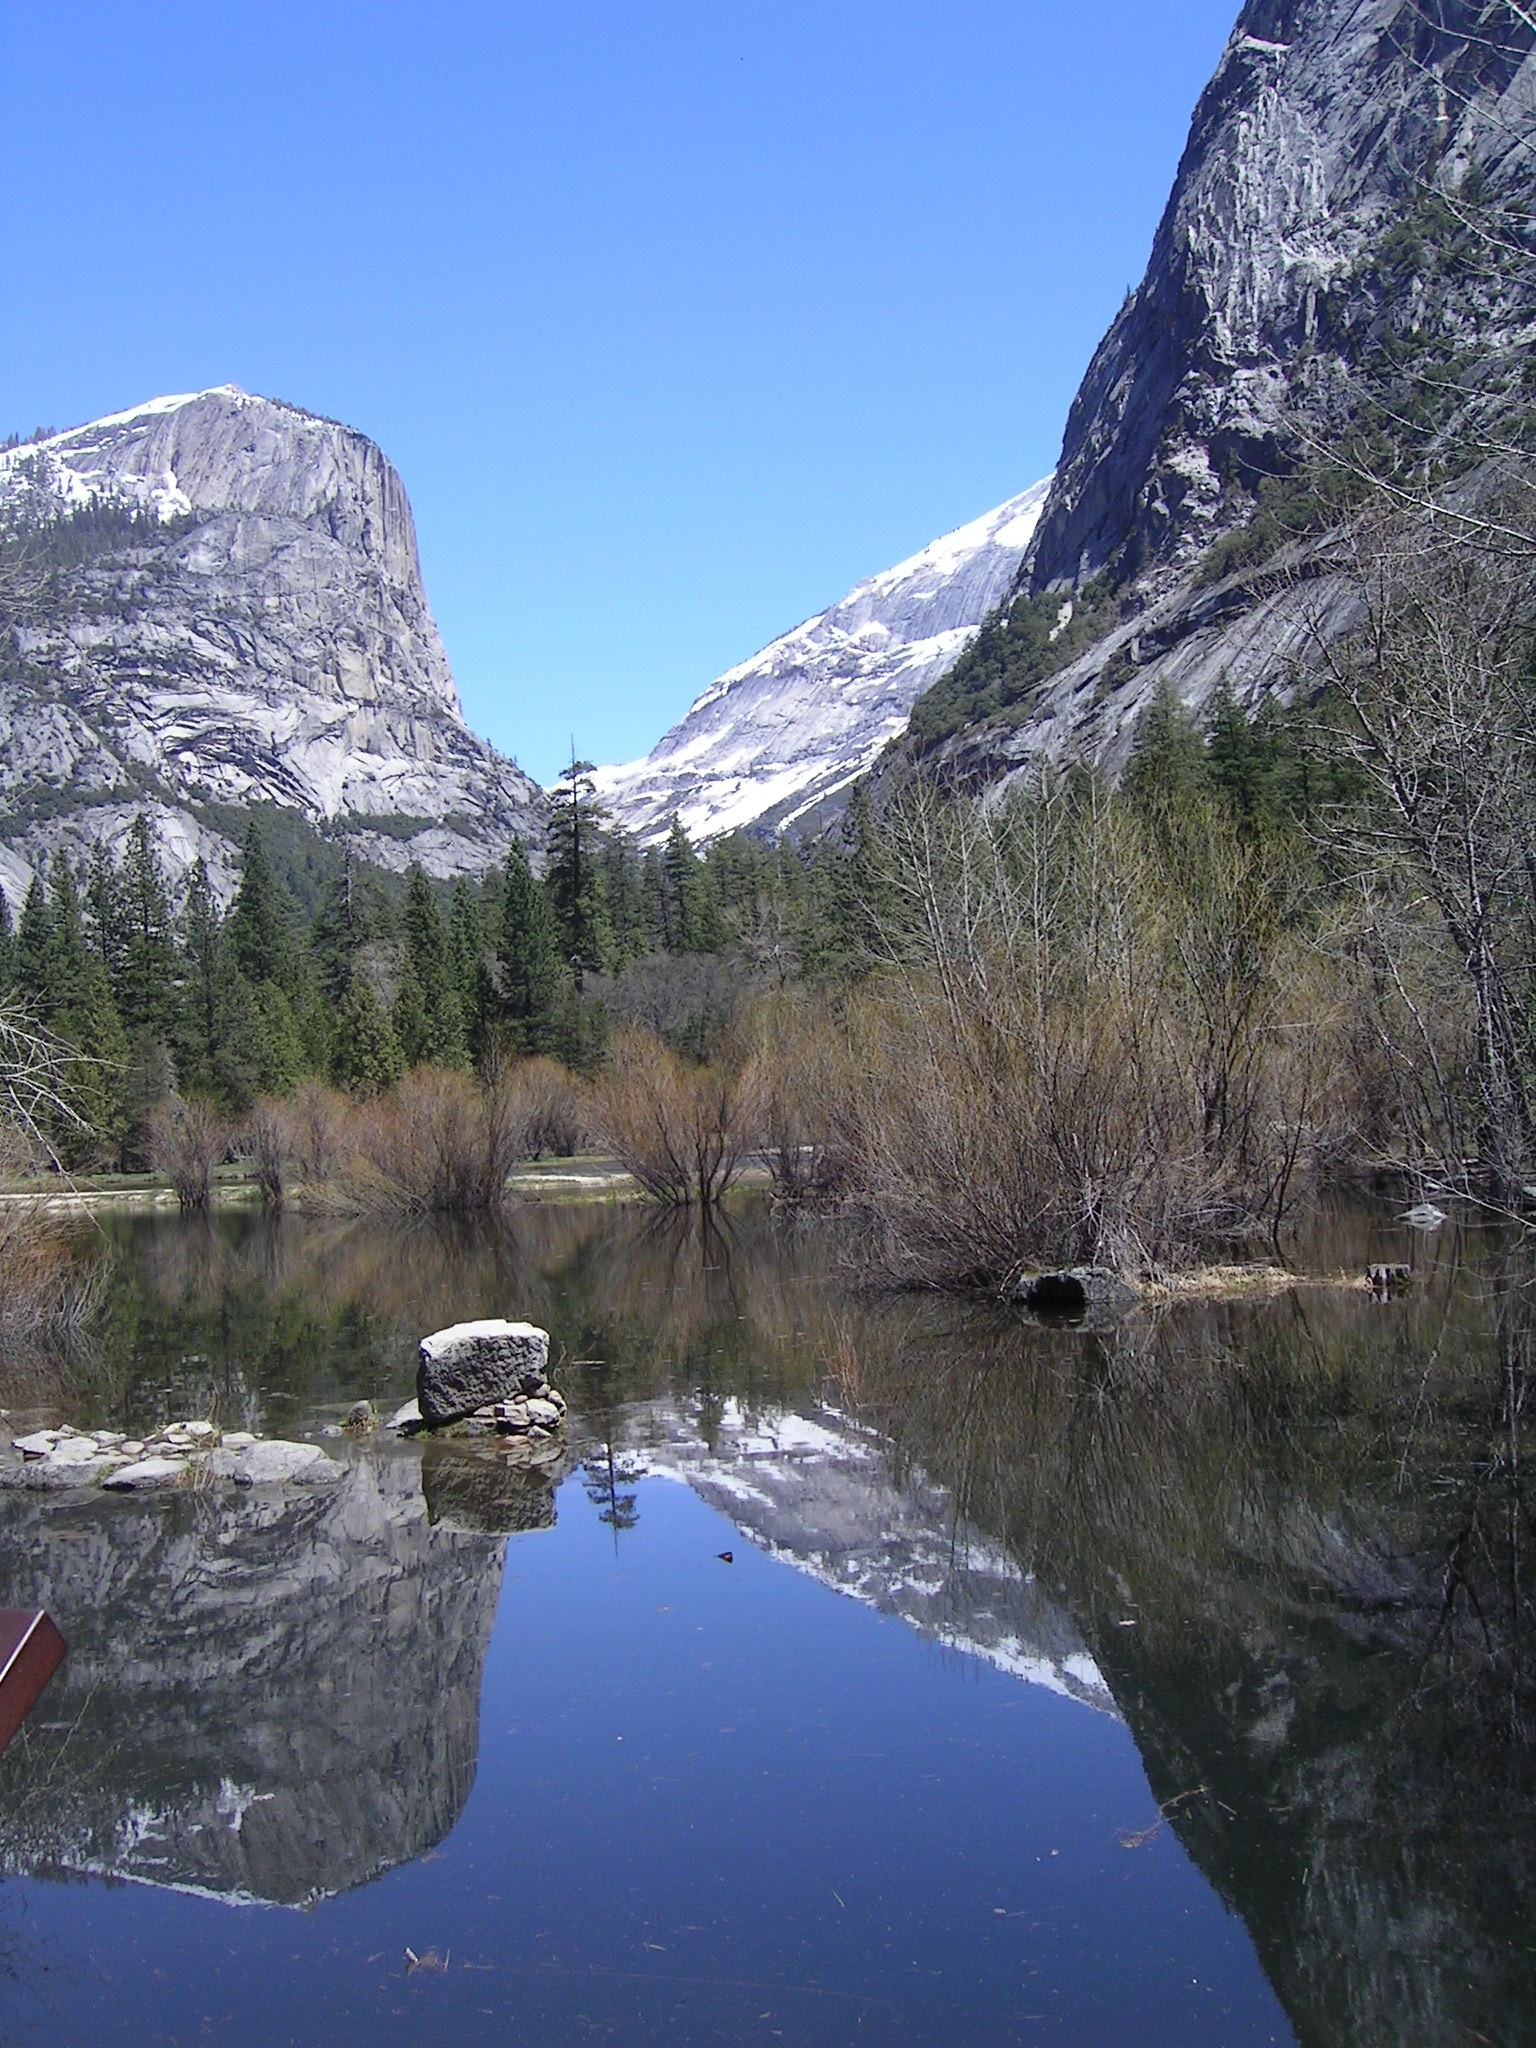
landscape, tree, water, nature, rock, wilderness, mountain, sky, lake, adventure, valley, mountain range, yosemite, cliff, reflection, usa, landmark, blue, fjord, reservoir, national park, california, outdoors, mountains, alps, loch, landform, tarn, mirror lake, mountain pass, geographical feature, mountainous landforms